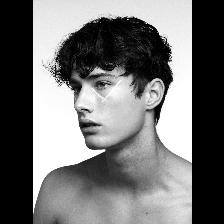
Label: Human